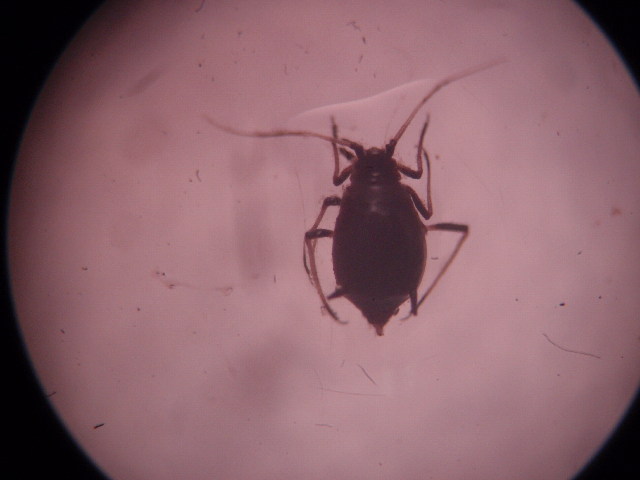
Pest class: english_grain_aphid